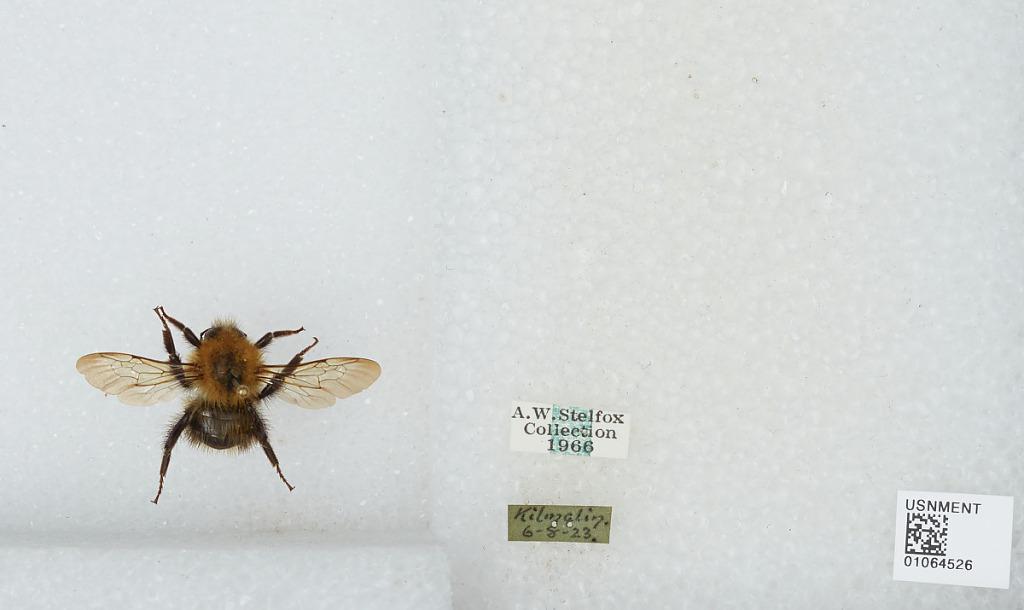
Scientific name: Bombus sp.
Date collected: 1923-8-6
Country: Ireland
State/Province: Wicklow
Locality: Kilmolin
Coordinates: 53.1956, -6.1956